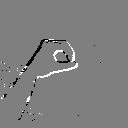
ASL letter: o